JKT48 single's members election

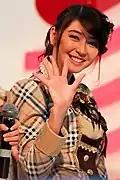
Jessica Veranda, the election winner

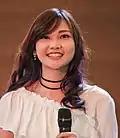
Andela Yuwono

JKT48 13th Single's Members Election was a chain of event to determine the selected members who would participate in the 13th single of idol group JKT48. This event was the third edition, having been held annually since 2014. The election determined the top 32 members with the most votes to fill 32 positions on two songs; the top 16 (Japanese: ) would be featured in the main single and the rest on the coupling song. The order of "blocking" (dancing position) was determined by the result of the "vote" from the fans. In this case, the number one position would place the member as the center on the single. The election result was revealed at the Gelora Bung Karno Stadium in Central Jakarta on 7 May 2016 and broadcast live on RTV. The event was emceed by , who had been emceed the same event previously, and . This was one of the last events hosted by the stadium before its closure for renovation due to the 2018 Asian Games.